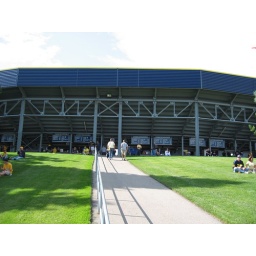
Michigan stadium is built in to the ground so it's much bigger than it looks from street level.